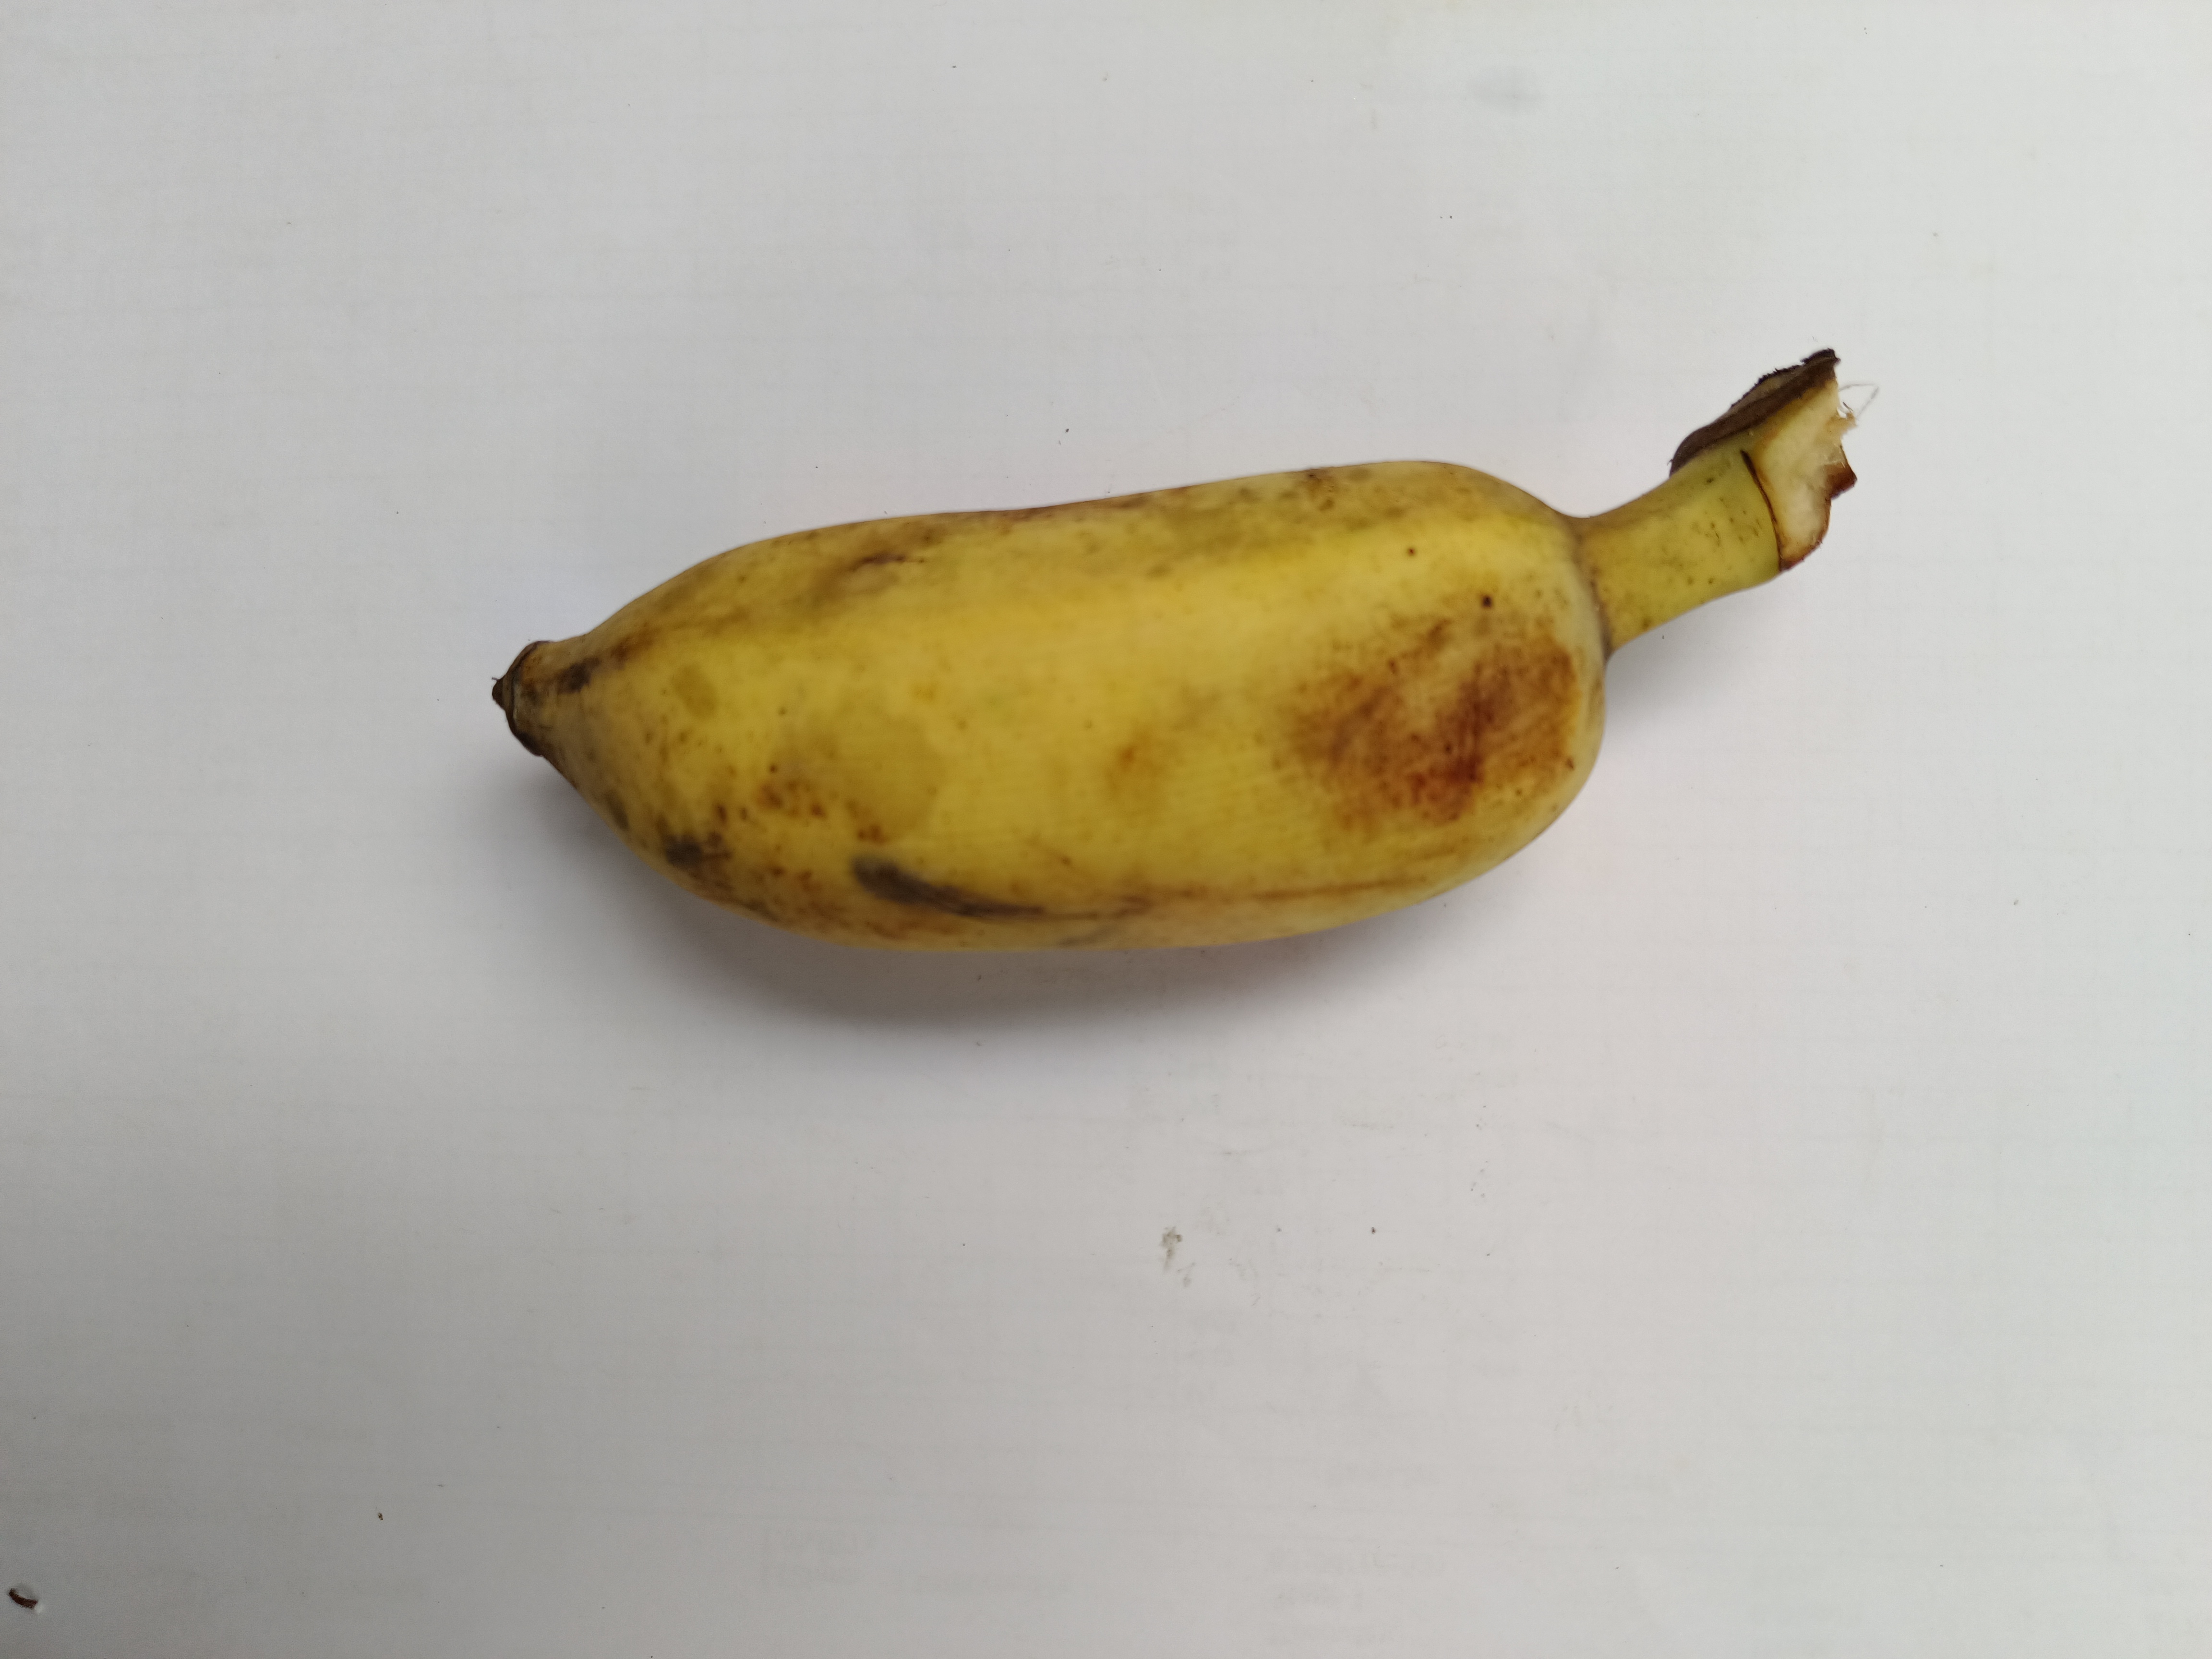
Banana variety: Deshi